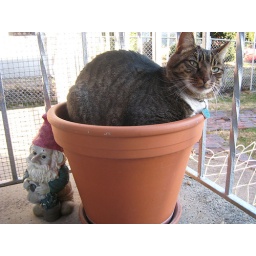
Both cats are obsessed with the flower pot lately. If Simon isn't in it, Rocky is. Go figure.